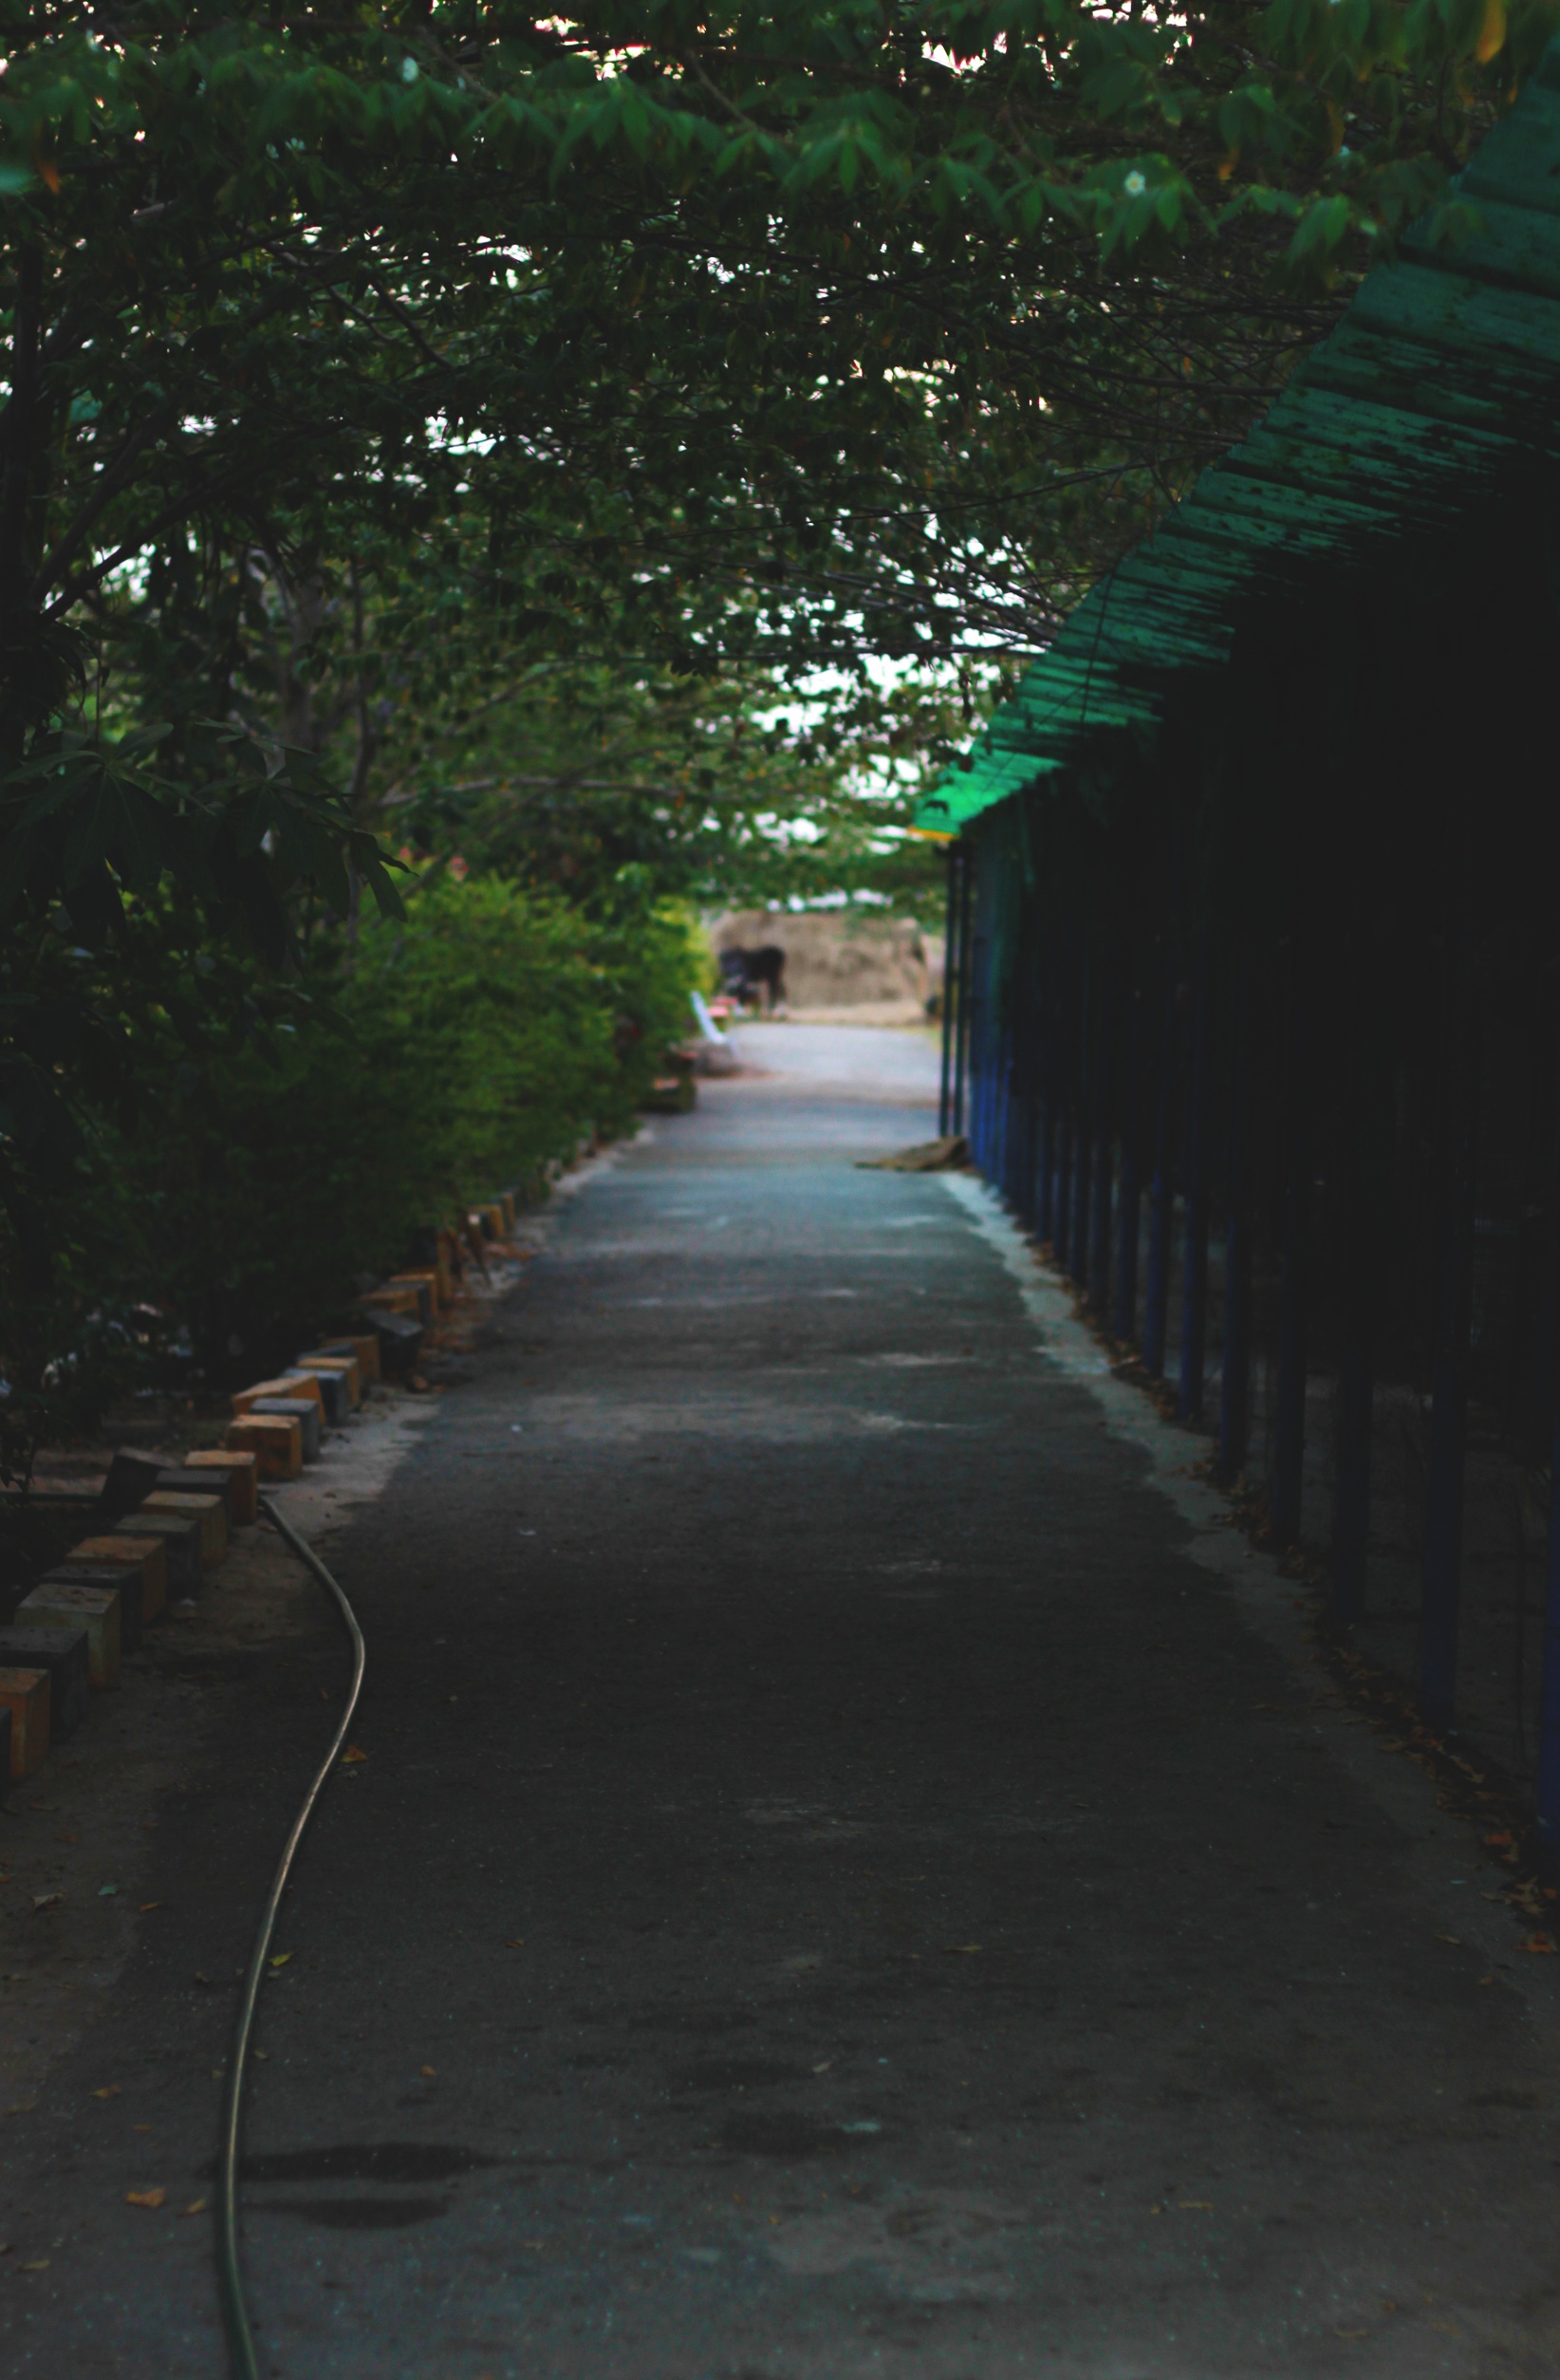
tree, light, road, street, night, sunlight, morning, leaf, alley, asphalt, green, darkness, lane, lighting, infrastructure, road surface, woody plant